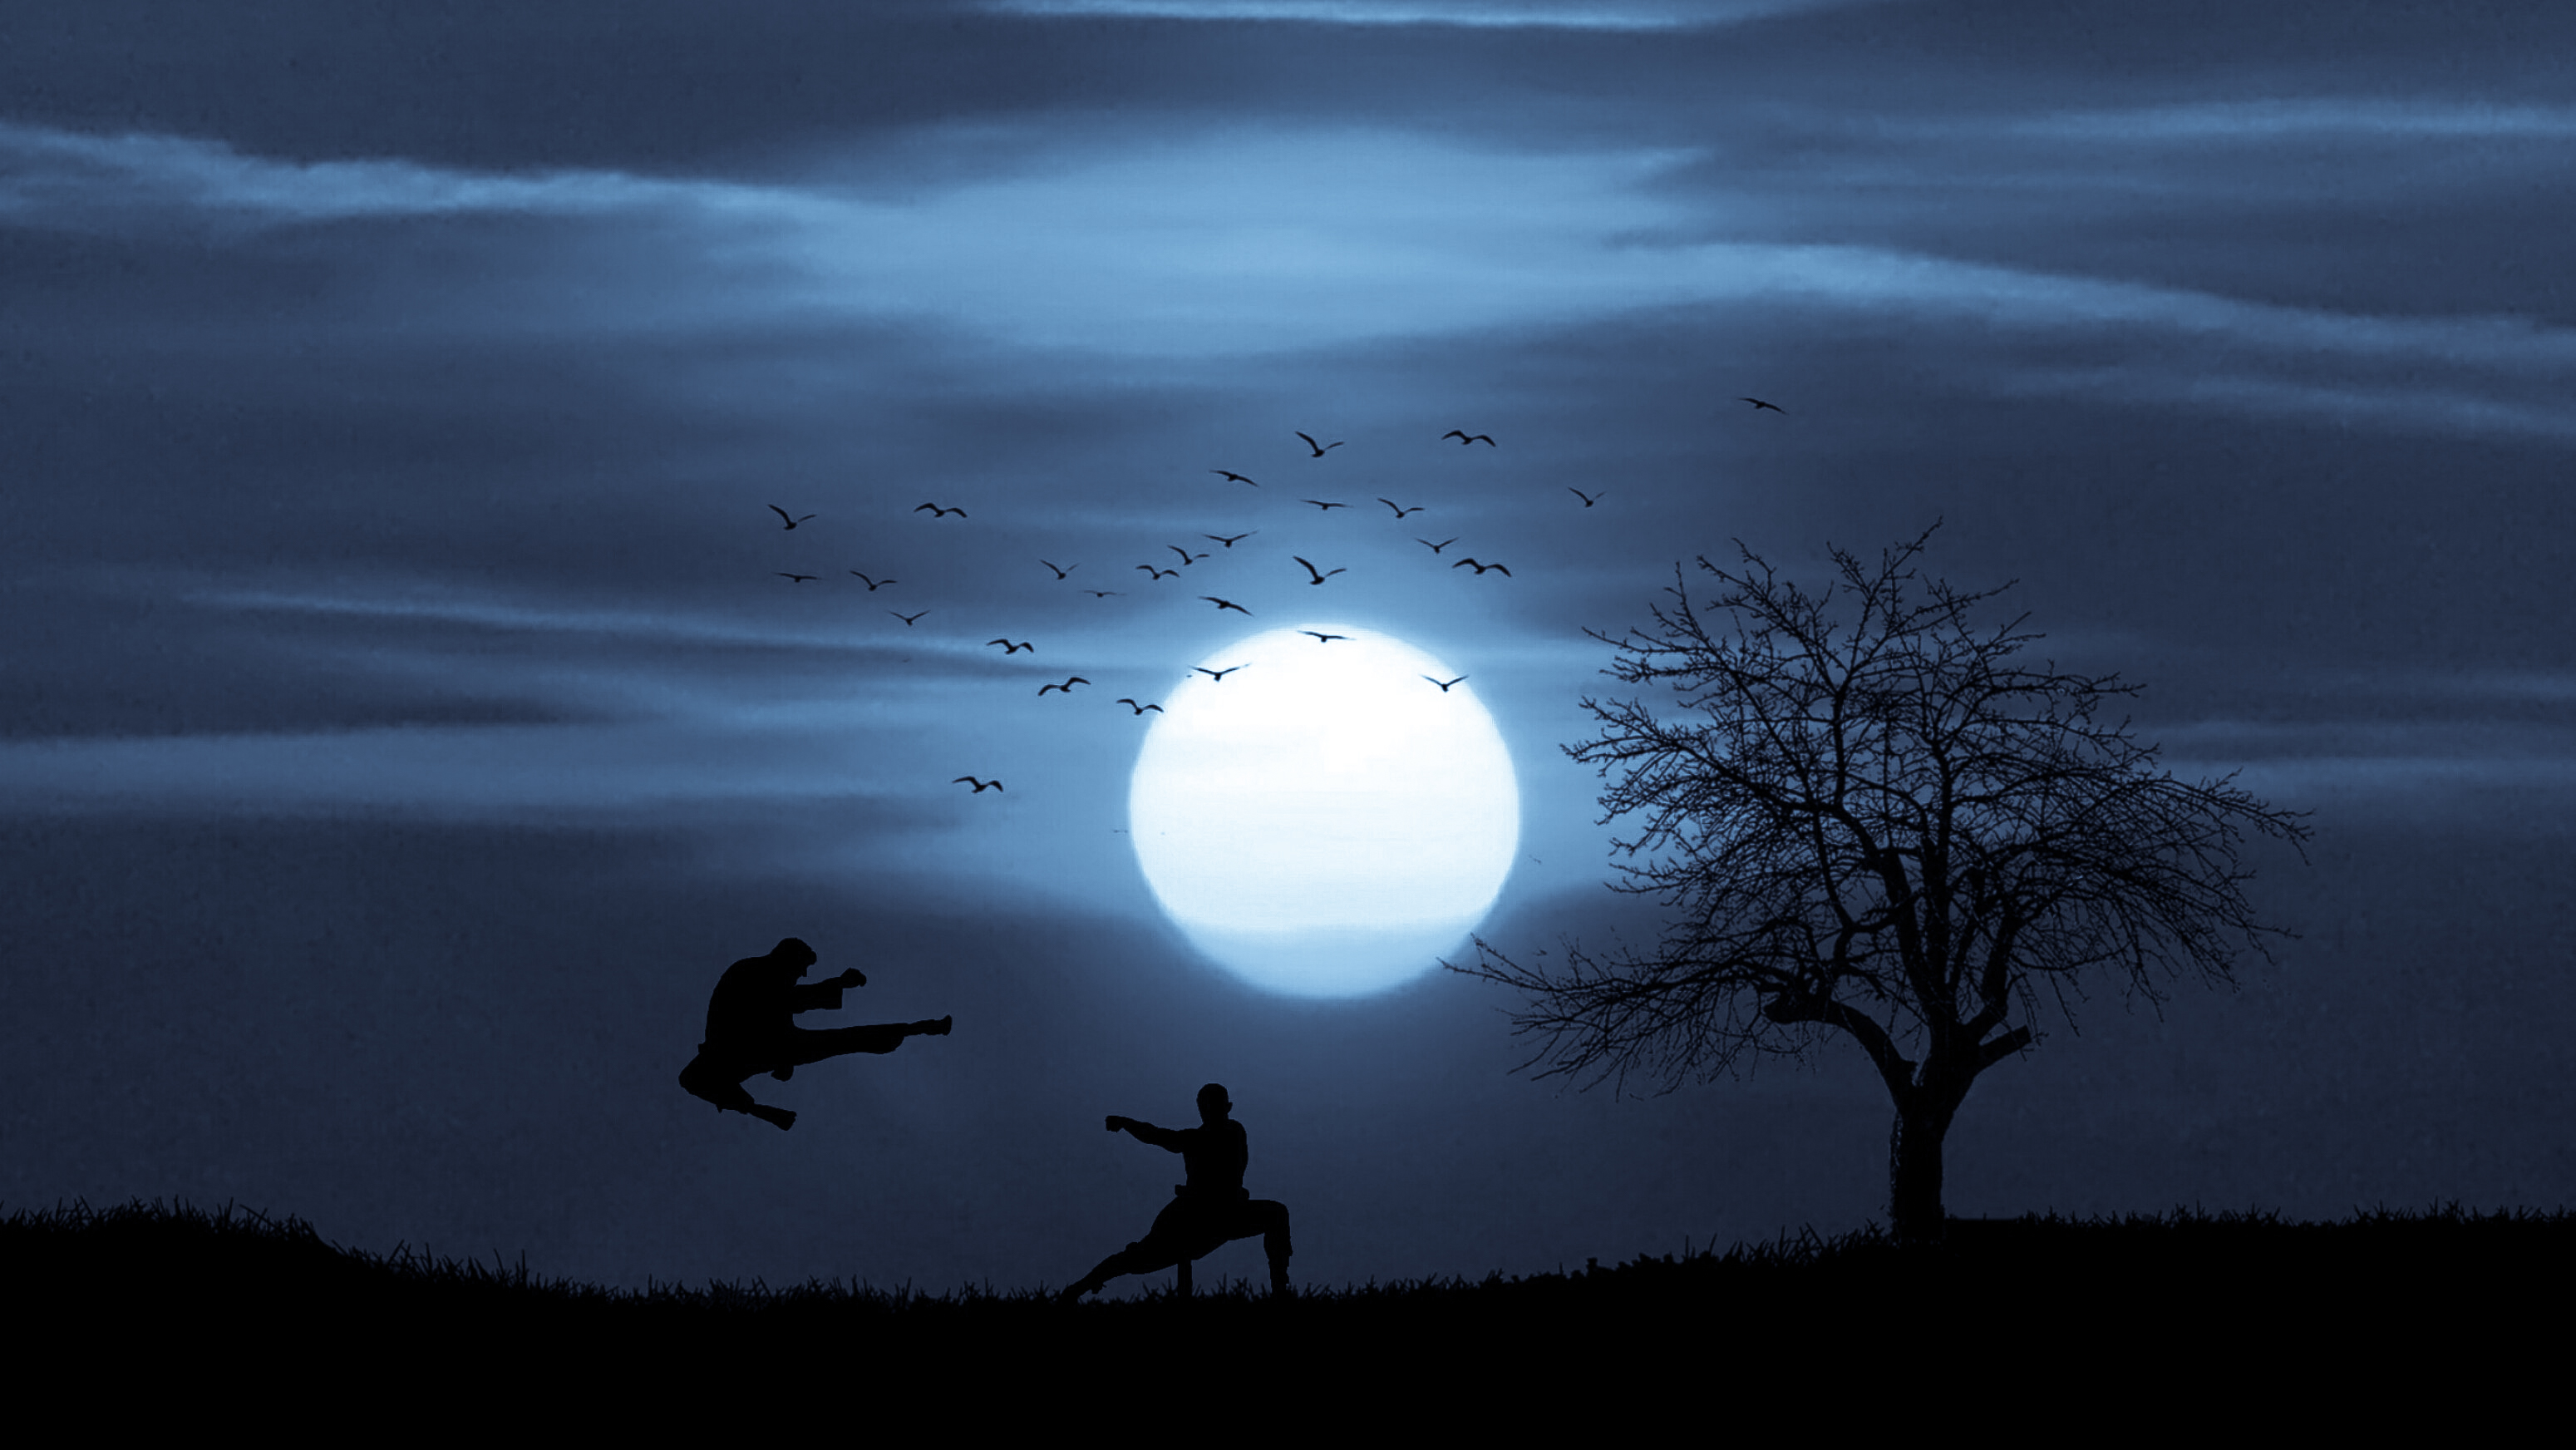
action, kung fu, moonlight, night, combat, mountain, karate, tai chi, active, chi, cloudy, demonstration, exercise, fighter, harmony, kick martial, master, mental, nature, pose, skill, sport, sunset, tai, warrior, sky, atmosphere, daytime, darkness, full moon, tree, morning, moon, astronomical object, cloud, sunrise, sunlight, evening, computer wallpaper, silhouette, sun, calm, midnight, dawn, celestial event